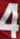
Number: 4